North American P-51 Mustang variants

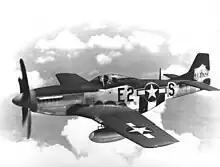
P-51D-5-NA, assigned to Lieutenant Abe P. Rosenberger. with the "kinked" wing root leading edge and the added fin fillet on the tail present. This aircraft is famous in photos as one of "The Bottisham Four."

Despite these modifications, the P-51Bs and P-51Cs, and the newer P-51Ds and P-51Ks, experienced low-speed handling problems that could result in an involuntary "snap-roll" under certain conditions of air speed, angle of attack, gross weight, and center of gravity. Several crash reports tell of P-51Bs and P-51Cs crashing because horizontal stabilizers were torn off during maneuvering. As a result of these problems, a modification kit consisting of a dorsal fin was manufactured. One report stated: "Unless a dorsal fin is installed on the P-51B, P-51C and P-51D airplanes, a snap roll may result when attempting a slow roll. The horizontal stabilizer will not withstand the effects of a snap roll. To prevent recurrence, the stabilizer should be reinforced in accordance with T.O. 01-60J-18 dated 8 April 1944 and a dorsal fin should be installed. Dorsal fin kits are being made available to overseas activities"